Duchenne muscular dystrophy

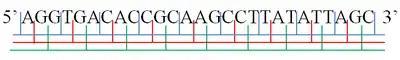
Reading Frame

People with Becker's muscular dystrophy, which is milder than DMD, have a form of dystrophin that is functional even though it is shorter than normal dystrophin. In 1990 England "et al." noticed that a patient with mild Becker muscular dystrophy was lacking 46% of his coding region for dystrophin. This functional, yet truncated, form of dystrophin gave rise to the notion that shorter dystrophin can still be therapeutically beneficial. Concurrently, Kole "et al." had modified splicing by targeting pre-mRNA with antisense oligonucleotides (AONs). Kole demonstrated success using splice-targeted AONs to correct missplicing in cells removed from beta-thalassemia patients Wilton's group tested exon skipping for muscular dystrophy.